Bernice I. Sumlin

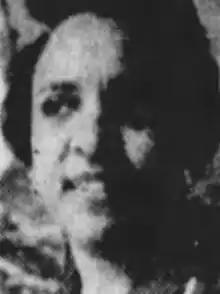
Bernice I. Sumlin, from a 1961 newspaper

Bernice Irene Sumlin (November 29, 1926 – January 11, 2018) was an American educator. She became the nineteenth international president of the Alpha Kappa Alpha sorority in 1974. She was a national vice president of the National Council of Negro Women. She was born and died in Dayton, Ohio.